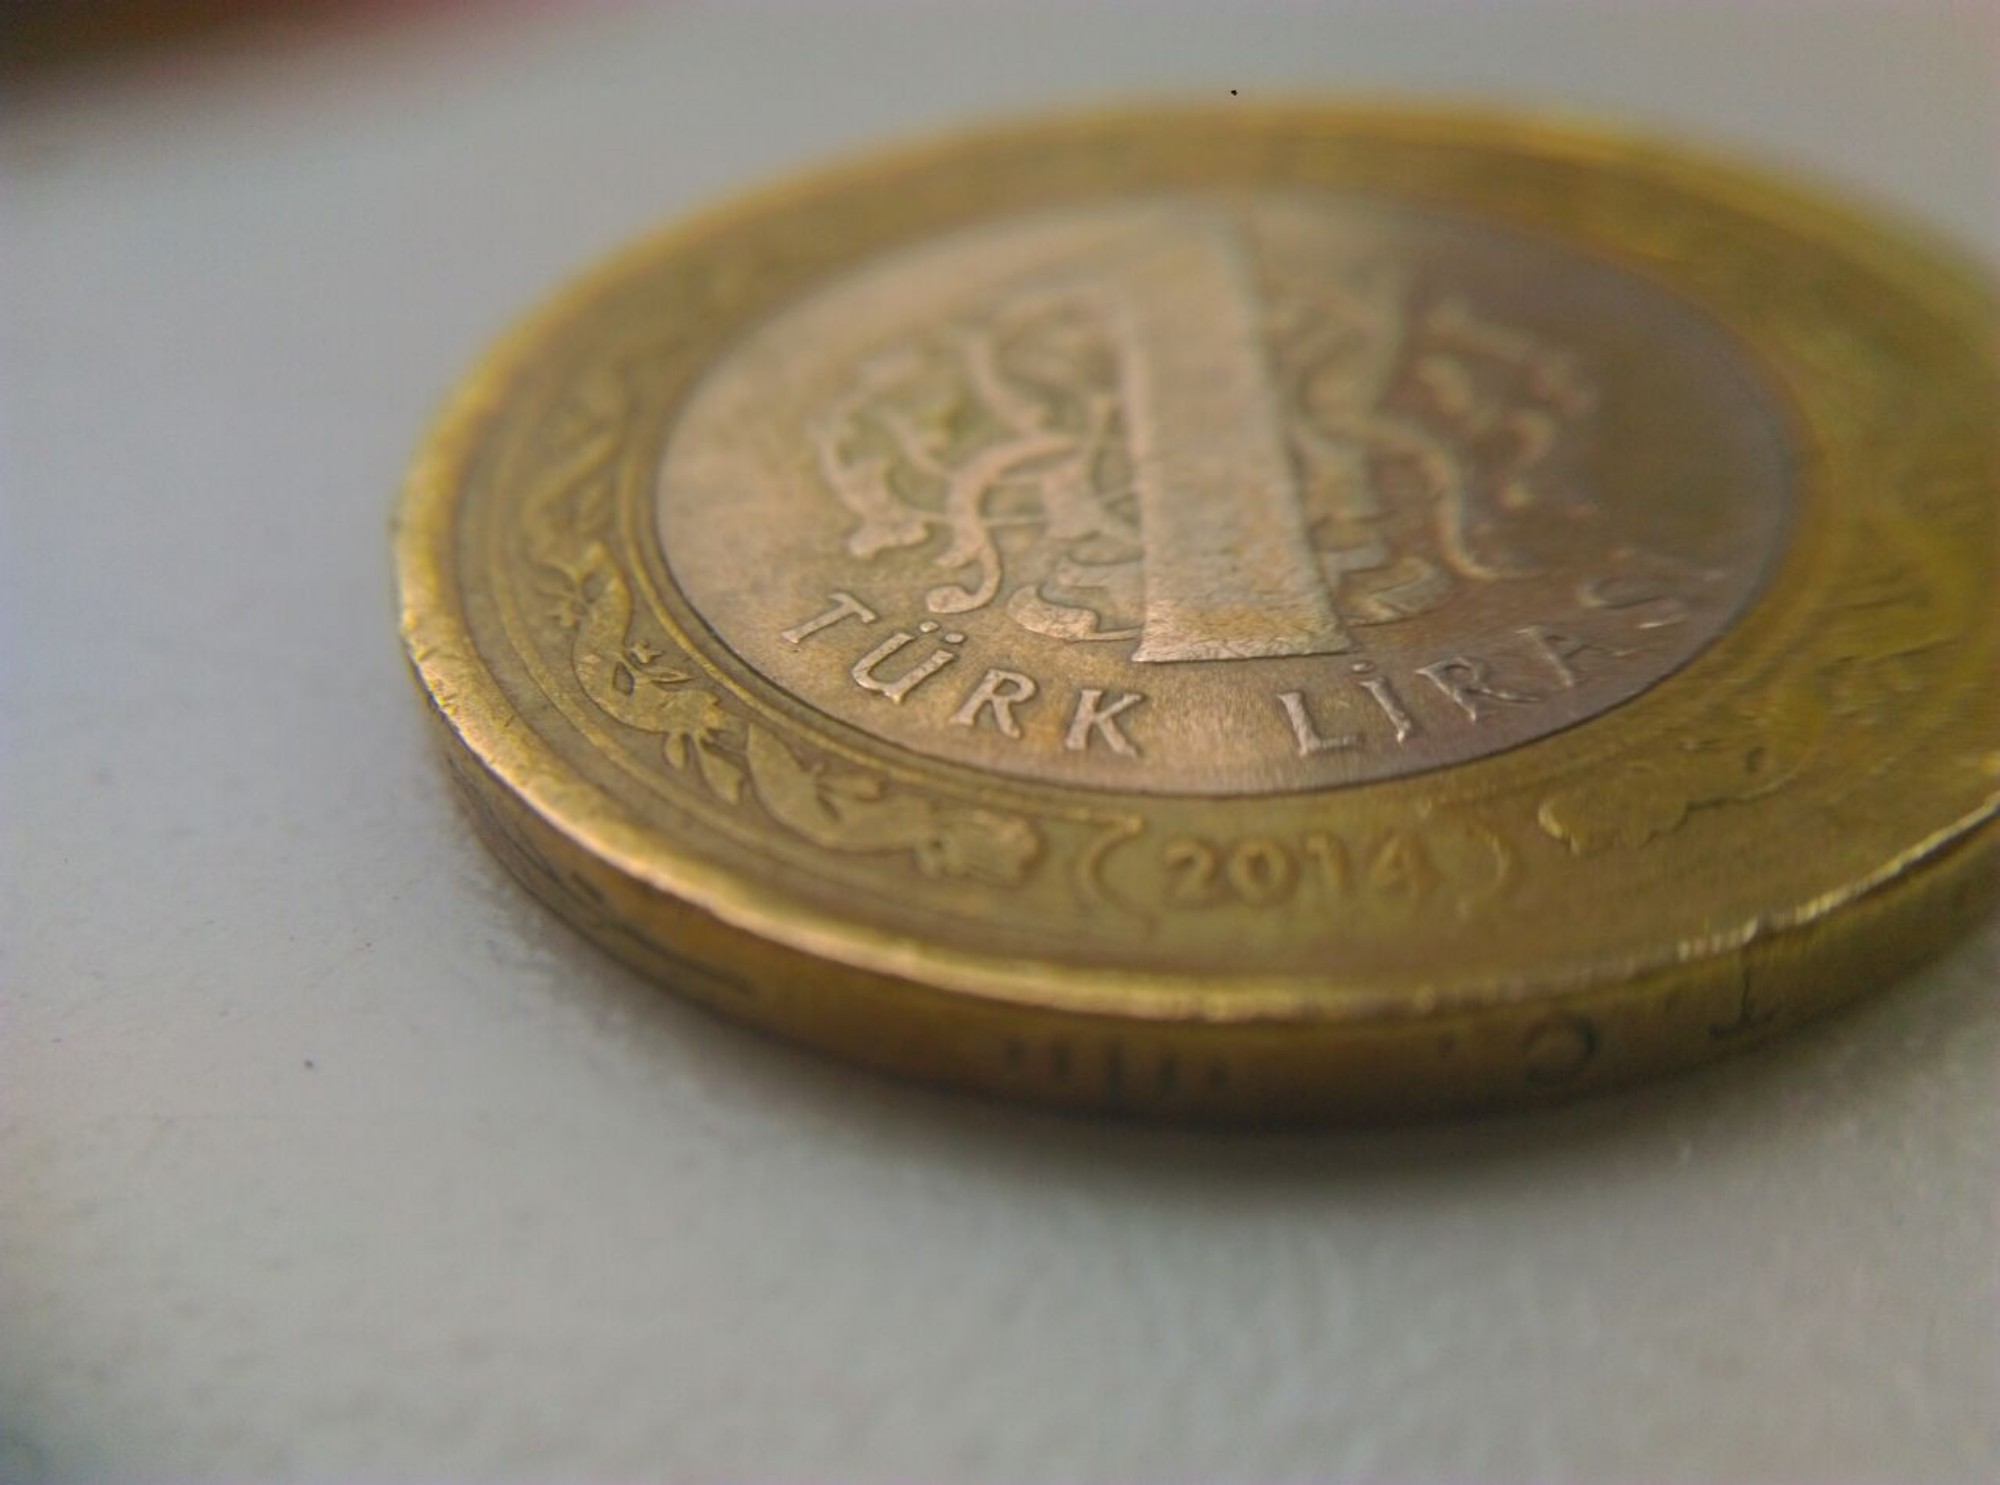
lira, turkish lira, money, turkey, coin, cash, close up, brass, currency, metal, medal